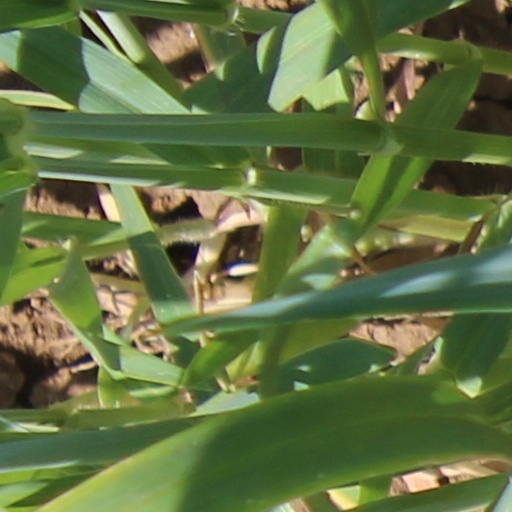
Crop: wheat